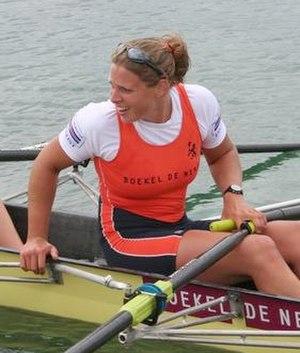
Claudia Belderbos est une rameuse néerlandaise née le 23 janvier 1985 à Doorn.